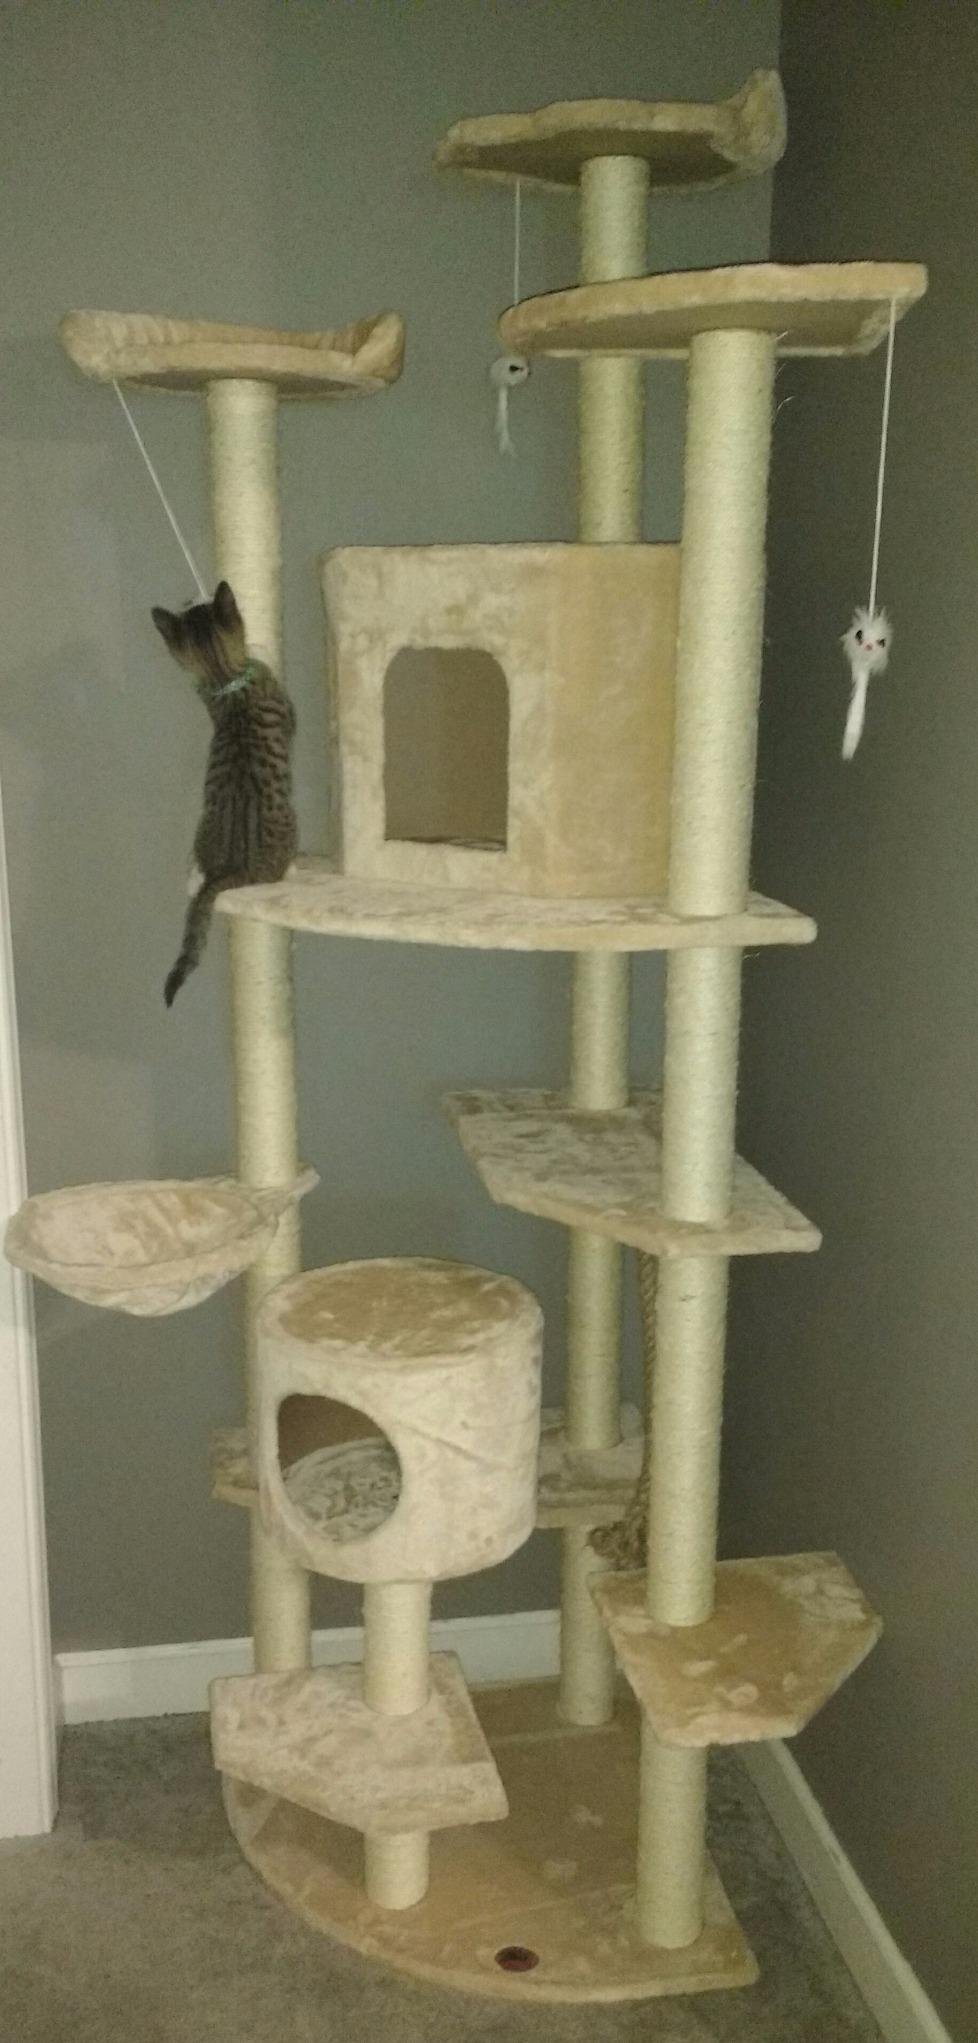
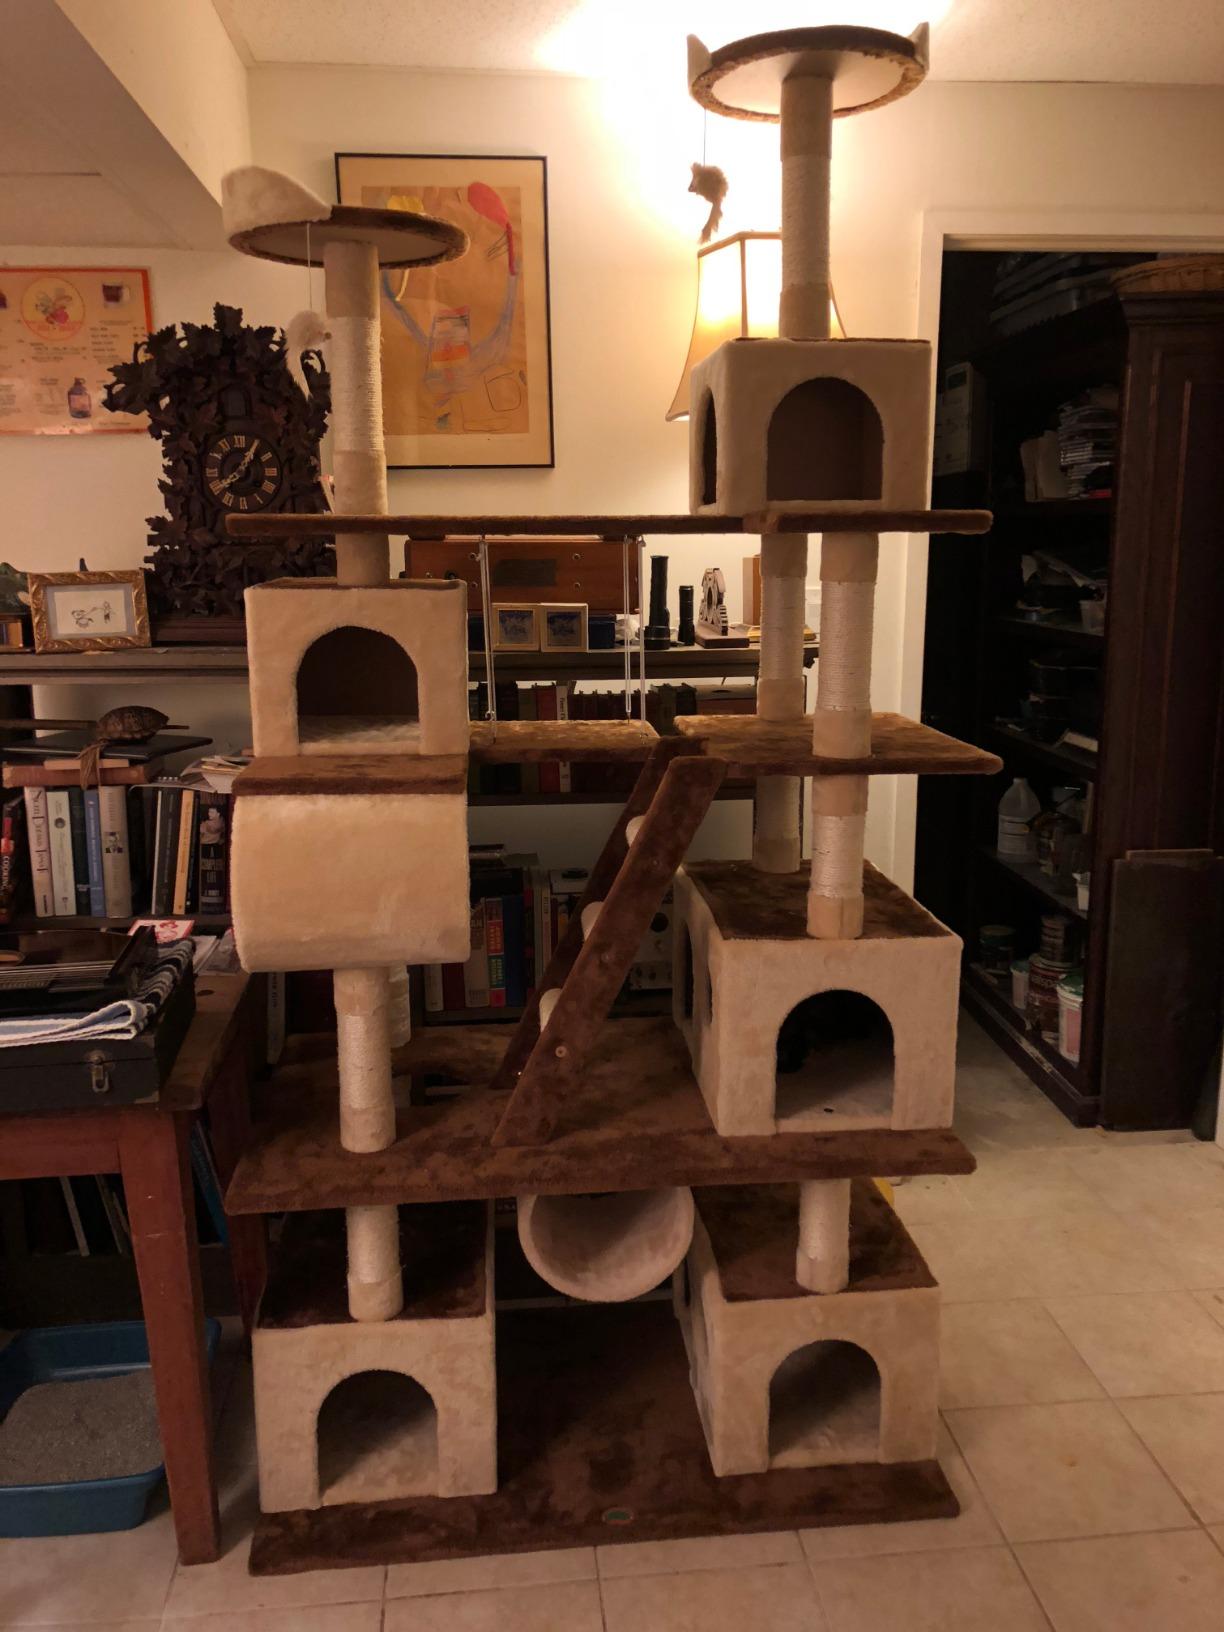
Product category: items_cat tree
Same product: no